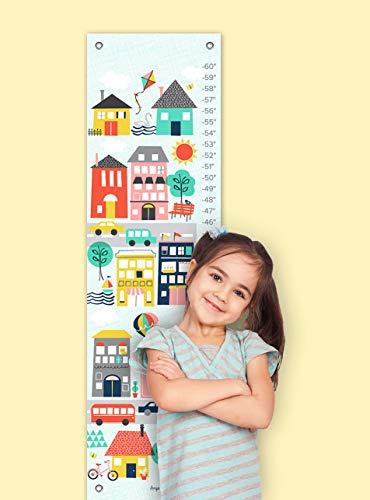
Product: Oopsy Daisy Growth Charts Trip to The City by Ampersand Design Studio, 12 by 42-Inch
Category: Baby Products | Nursery | Décor | Wall Décor | Growth Charts
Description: Art by Ampersand Design Studio.
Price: $33.99